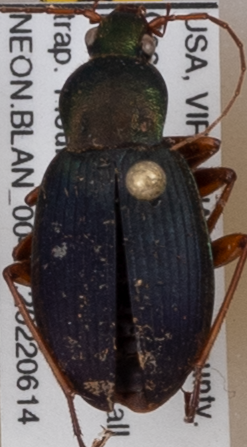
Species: Chlaenius aestivus
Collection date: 2022-06-14
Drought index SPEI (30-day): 0.03
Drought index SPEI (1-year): -0.03
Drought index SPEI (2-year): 0.54